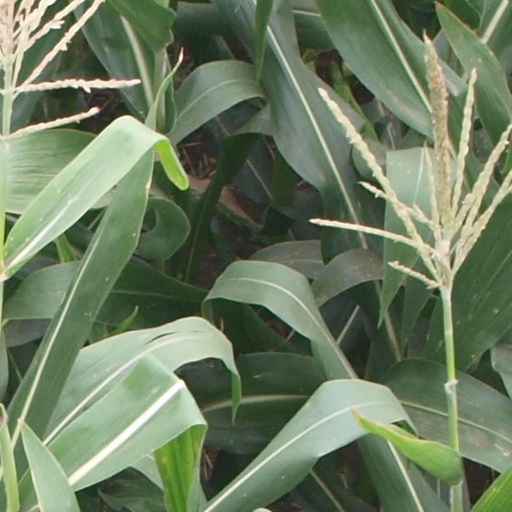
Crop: maize; corn